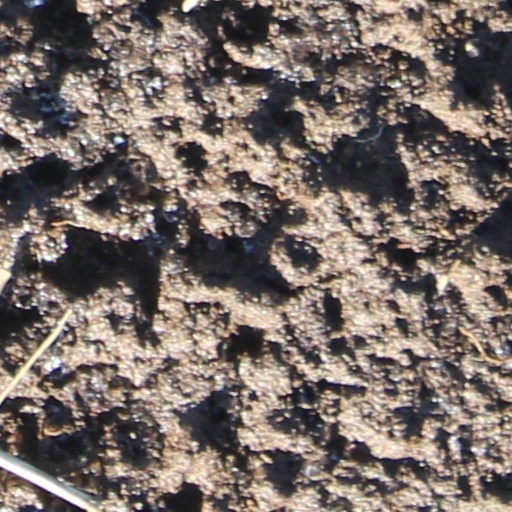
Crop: wheat